Crazy Mohan

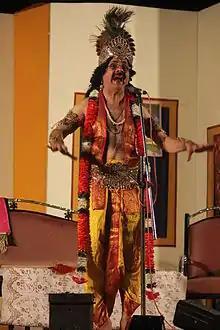
Mohan in the play "Chocolate Krishna", 2015

Mohan Rangachari (16 October 1952 – 10 June 2019) known professionally as Crazy Mohan, was an Indian actor, comedian, screenwriter and playwright. An engineer by profession, Mohan started writing plays and established his own drama troupe called "Crazy Creations" in 1979. In addition to dramas and tele-serials, Mohan worked as a dialogue writer on a number of comedy films. Mohan had written over 30 plays, worked on over 40 films, having cameo roles in each film, and written 100 short stories. The Tamil Nadu state government in the year 2004, awarded him the Kalaimamani title for excellence in the field of arts and literature.